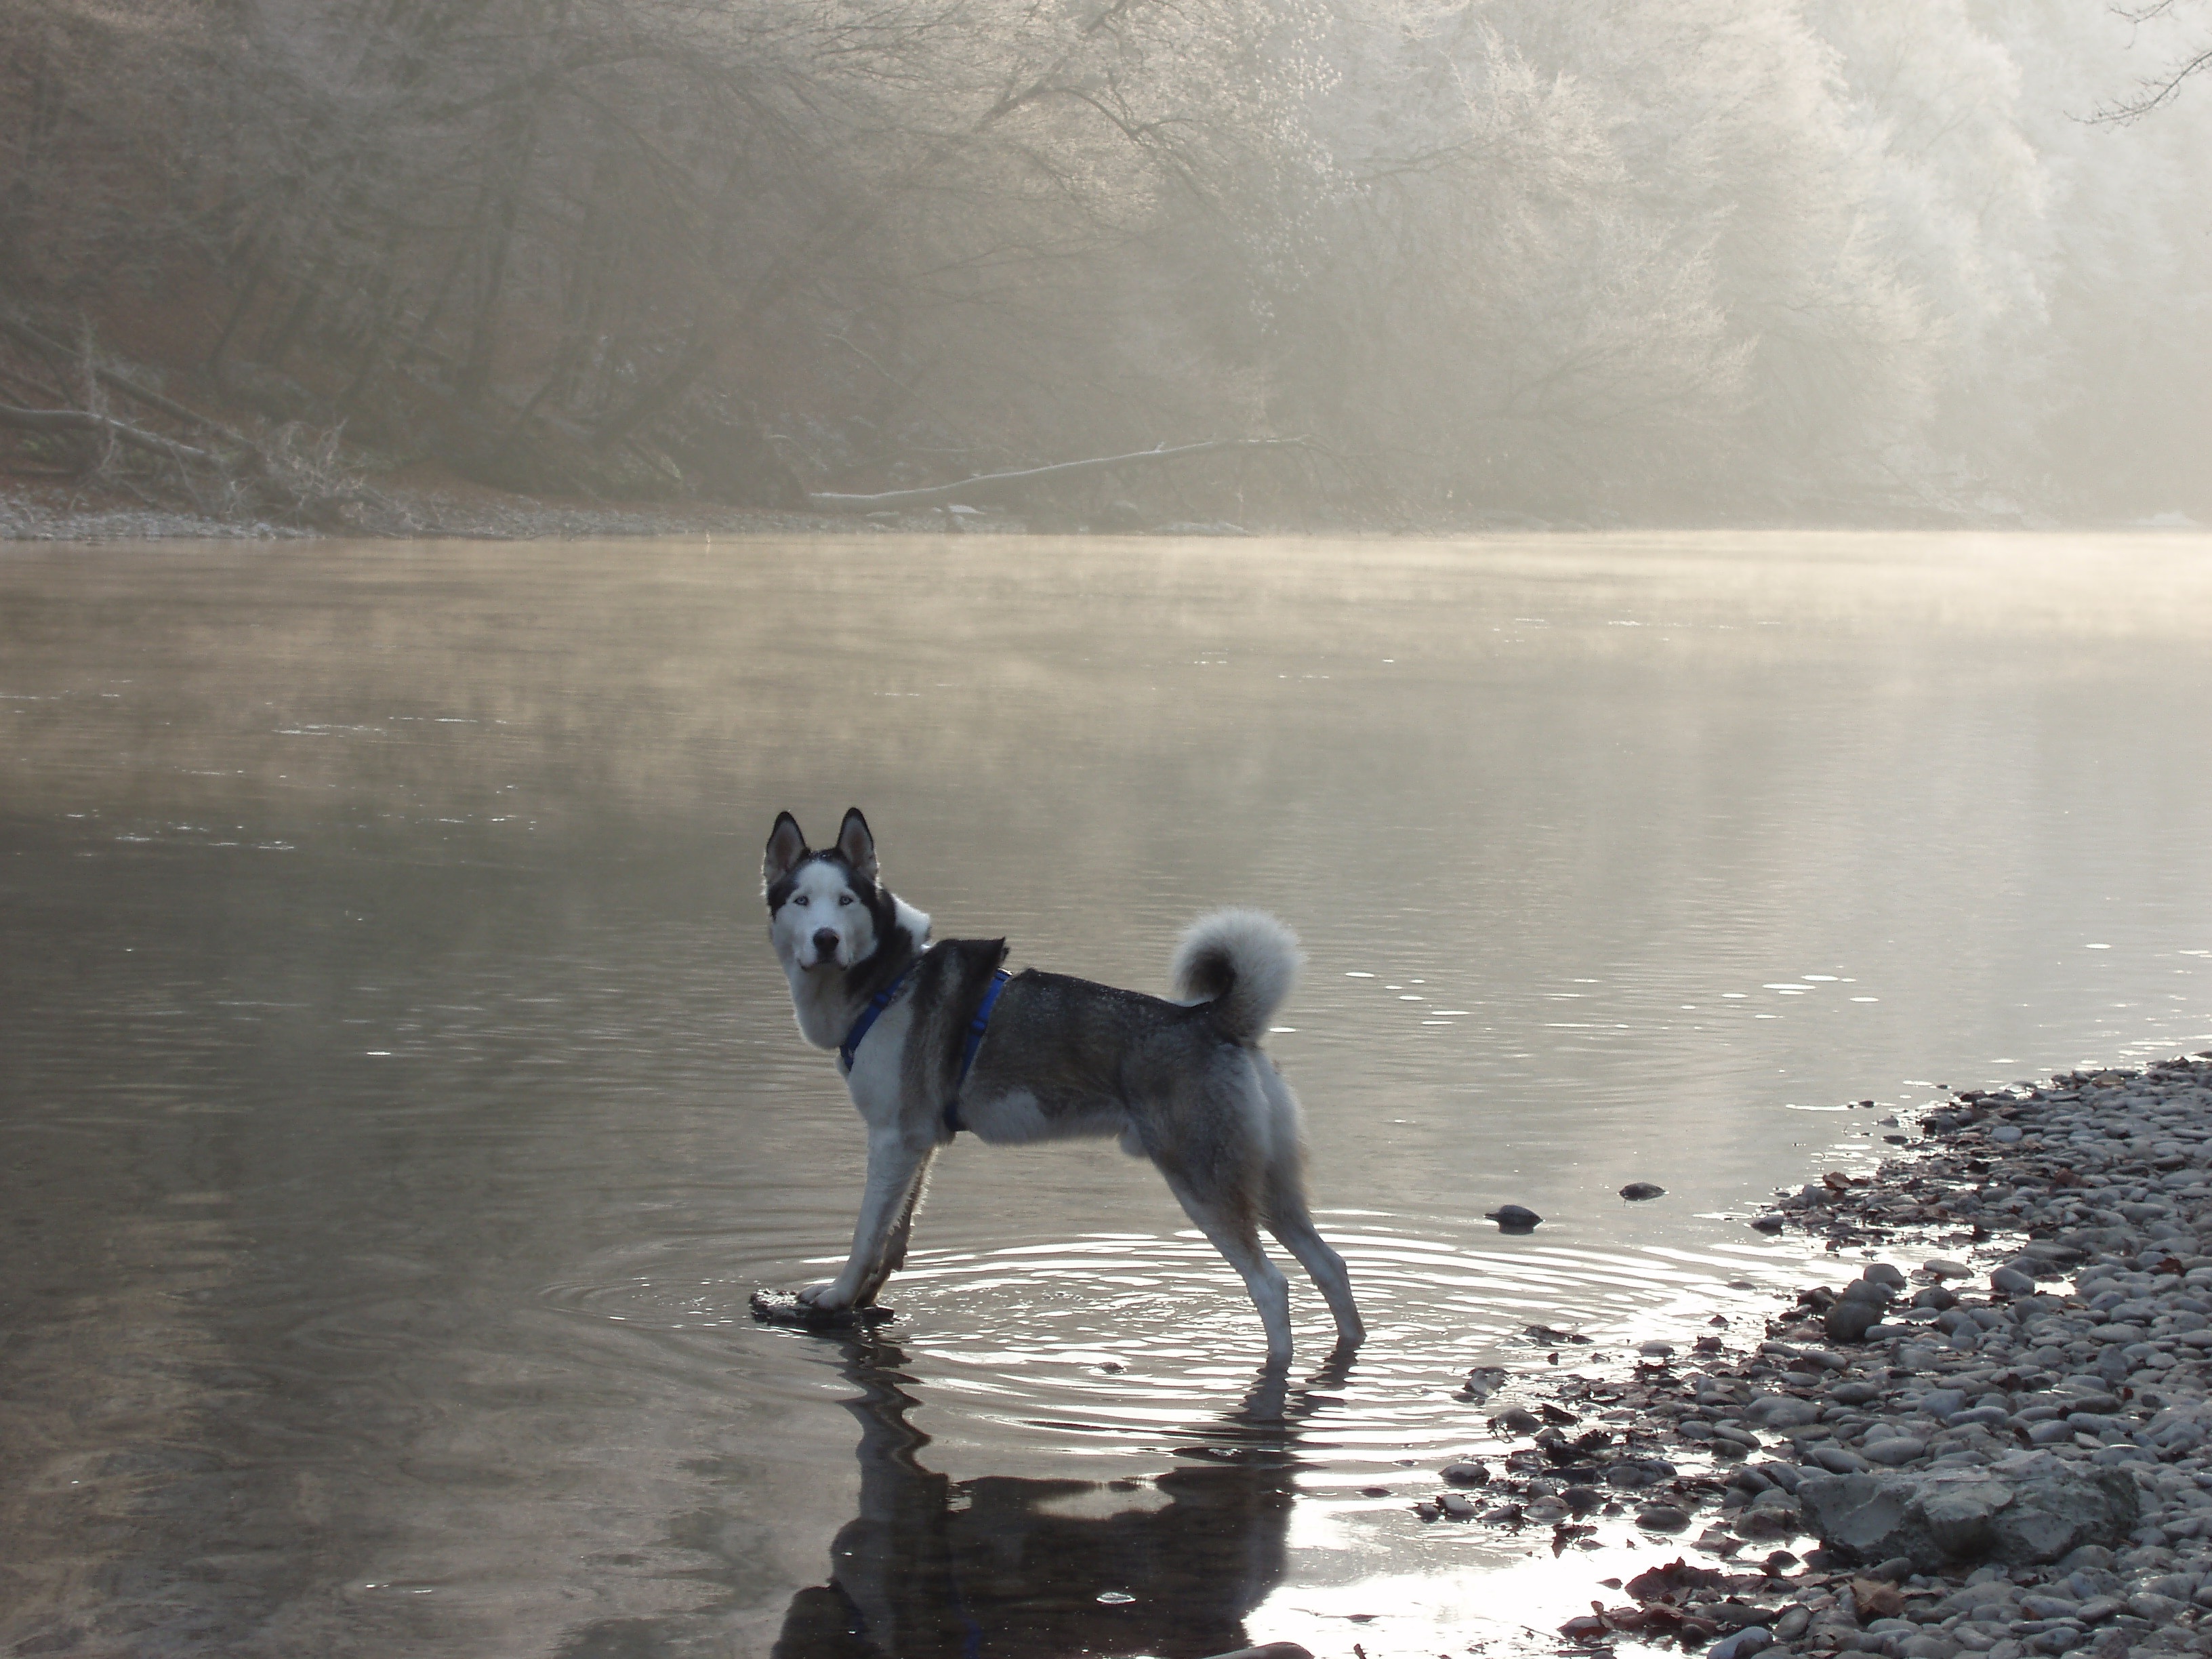
landscape, sea, water, snow, winter, morning, dog, ice, reflection, weather, season, blue eye, husky, snow dog, sled dog, siberian husky, atmospheric phenomenon, dog like mammal